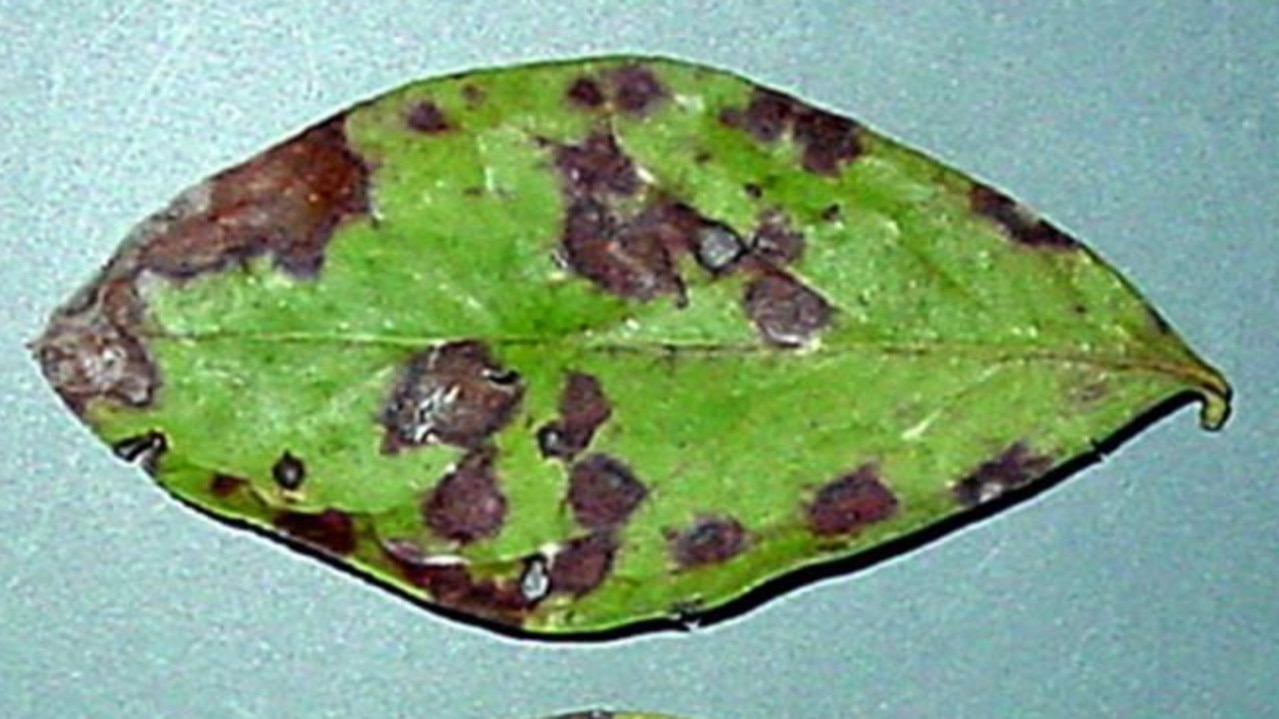
Plant: Blueberry
Disease: blueberry rust